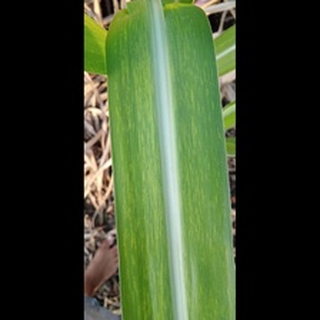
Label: sugarcane_mosaic